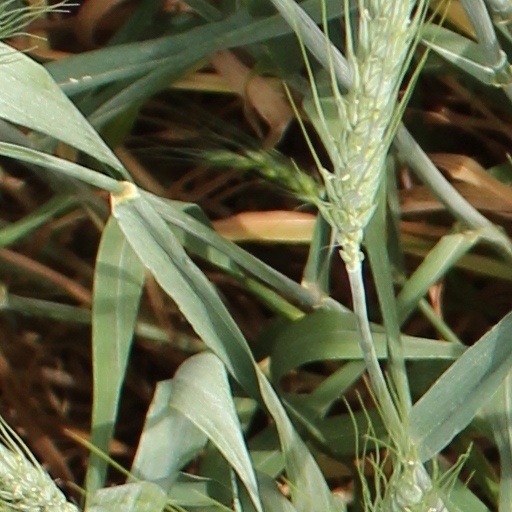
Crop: wheat